Book of Numbers

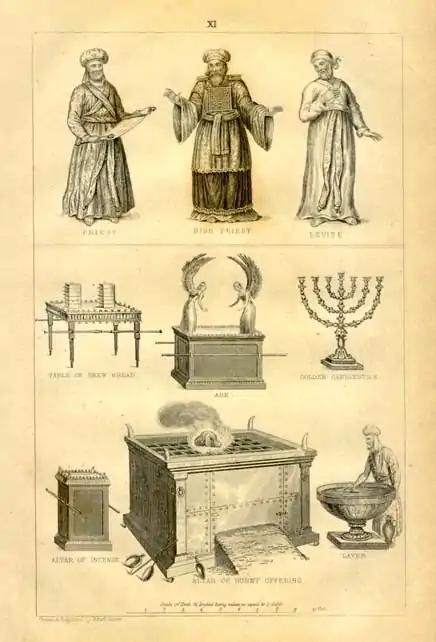
Priest, Levite, and furnishings of the Tabernacle

The Book of Numbers (from Greek Ἀριθμοί, "Arithmoi", , "Bəmīḏbar") is the fourth book of the Hebrew Bible and the fourth of five books of the Jewish Torah. The book has a long and complex history; its final form is possibly due to a Priestly redaction (i.e., editing) of a Yahwistic source made sometime in the early Persian period (5th century BC). The name of the book comes from the two censuses taken of the Israelites.